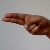
The image shows a hand gesture representing the letter 'H' in Indian Sign Language.